Lintorn Simmons

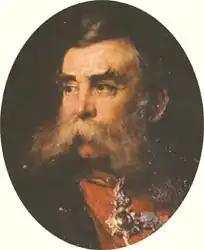
Sir Lintorn Simmons

Field Marshal Sir John Lintorn Arabin Simmons, (12 February 1821 – 14 February 1903) was a British Army officer. Early in his career he served as Inspector of Railways, Secretary of the Railways Commission and then Secretary of the Railway Department under the Board of Trade. He went on to be British Commissioner with the Turkish Army providing advice to General Omar Pasha during the Crimean War. He assisted the Turks at the defence of Silistra and then led them at the Battle of Giurgevo before landing with them at the Battle of Eupatoria and remaining with them for the Siege of Sevastopol. After that he became British Consul in Warsaw, Commander, Royal Engineers at Aldershot and then Director of the Royal Engineer Establishment in Chatham. He went on to be Lieutenant-Governor of the Royal Military Academy and subsequently Governor of the Academy. His last appointments were as Colonel Commandant of the Royal Engineers, as Inspector General of Fortifications and then as Governor of Malta.